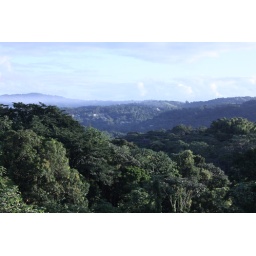
View from the balcony of my house in PR